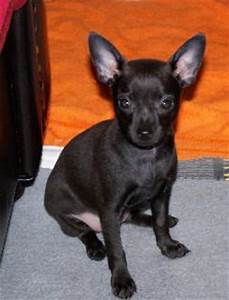
Label: cane